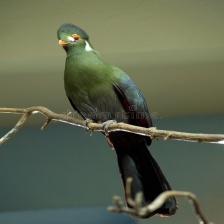
Species: WHITE CHEEKED TURACO
Scientific name: TAURACO LEUCOTIS